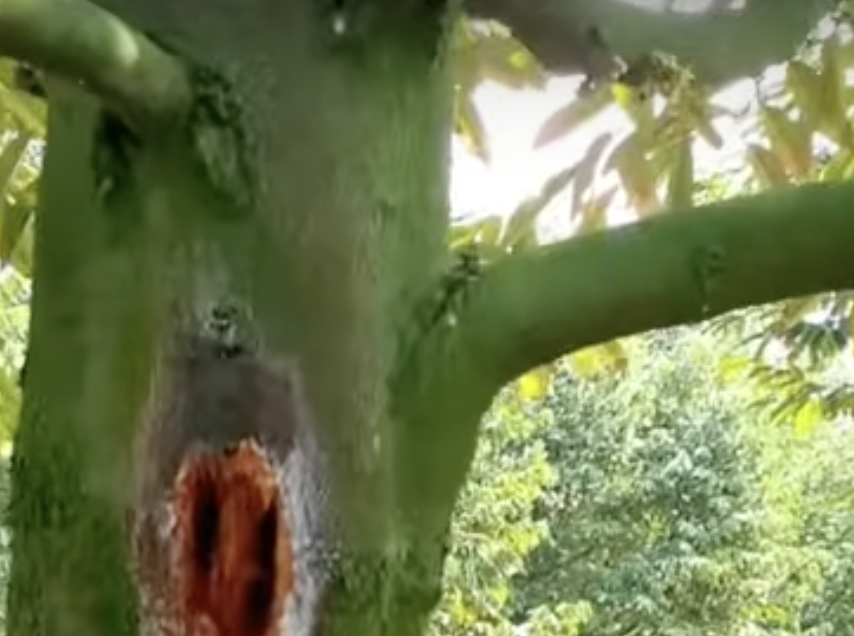
Label: stem_cracking_ gummosis